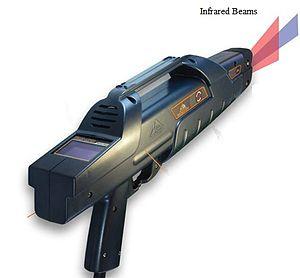
Un jeu laser aussi connu sous le nom de marque Laser Force ou Laser game sous l'appellation générique Laser tag est une activité physique où les participants, revêtus de combinaisons à capteurs, se tirent dessus avec des « pistolets laser ». Il a été implanté en France à Grenoble.